David Sassoli

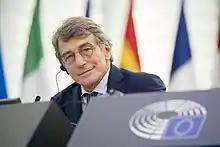
President David Sassoli at the European Parliament in 2021

In April 2021, Sassoli was included in a list of eight public officials that were banned by Russia's Ministry of Foreign Affairs from entering the country in retaliation for European Union sanctions on Russians.